Cotiso

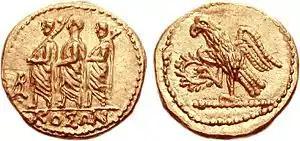
The golden stater minted with the legend ΚΟΣΩΝ.

In the 16th century a large number of gold coins were discovered in hoards in Romania. They were patterned after Roman coins, with a depiction of a Roman consul accompanied by lictors apparently copied from coins issued by Marcus Junius Brutus. The coins bore the name "Coson" or "Koson" written in Greek lettering. Theodor Mommsen argued that Koson was probably a Dacian ally of Brutus, since the imagery was taken from Brutus's coins. Recent scholars have argued that he is likely to be identical to Cotiso, since "Cotiso[n]" is an easy transcription error for Coson. Horace always spells the name with an "n" at the end. Ioana A. Oltean, however, argues that Coson and Cotiso are different people, suggesting that Cotiso was Coson's successor. However, as the Dacians were divided into several groups during this period and there were probably several rulers at the same time, these theories are mere speculation. Moreover, it is not even certain that "Coson" refers to a single person.